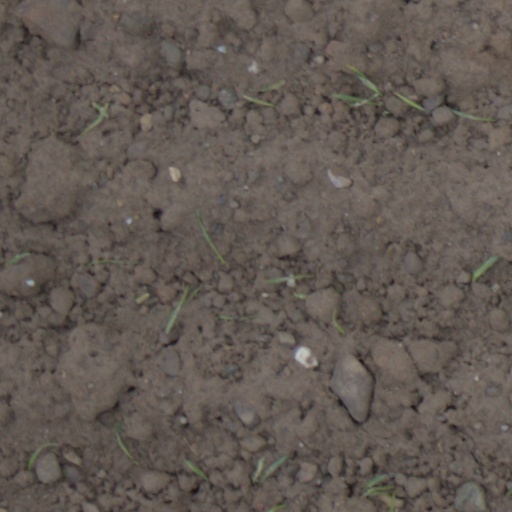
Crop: wheat